Homosexuality in ancient Rome

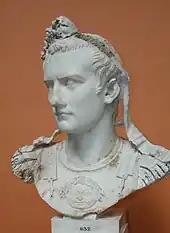
A young aristocrat by the name of Valerius Catullus boasted of penetrating the emperor Caligula (above) during a lengthy intimate session

Contrary to the art of the vessels discussed above, all sixteen images on the mural portray sexual acts considered unusual or debased according to Roman customs: e.g., female sexual domination of men, heterosexual oral sex, passive homosexuality by an adult man, lesbianism, and group sex. Therefore, their portrayal may have been intended to provide a source of ribald humor rather than sexual titillation to visitors of the building.